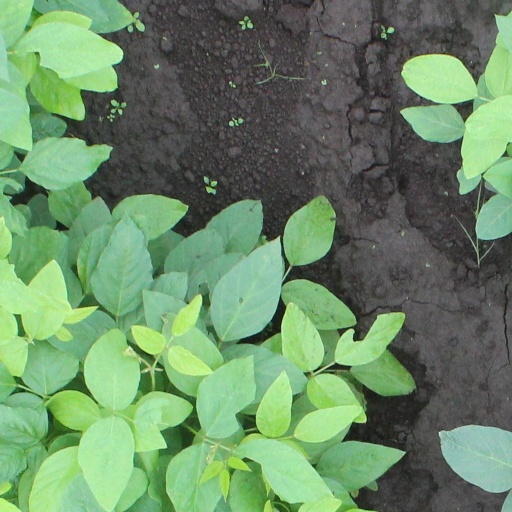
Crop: soybean